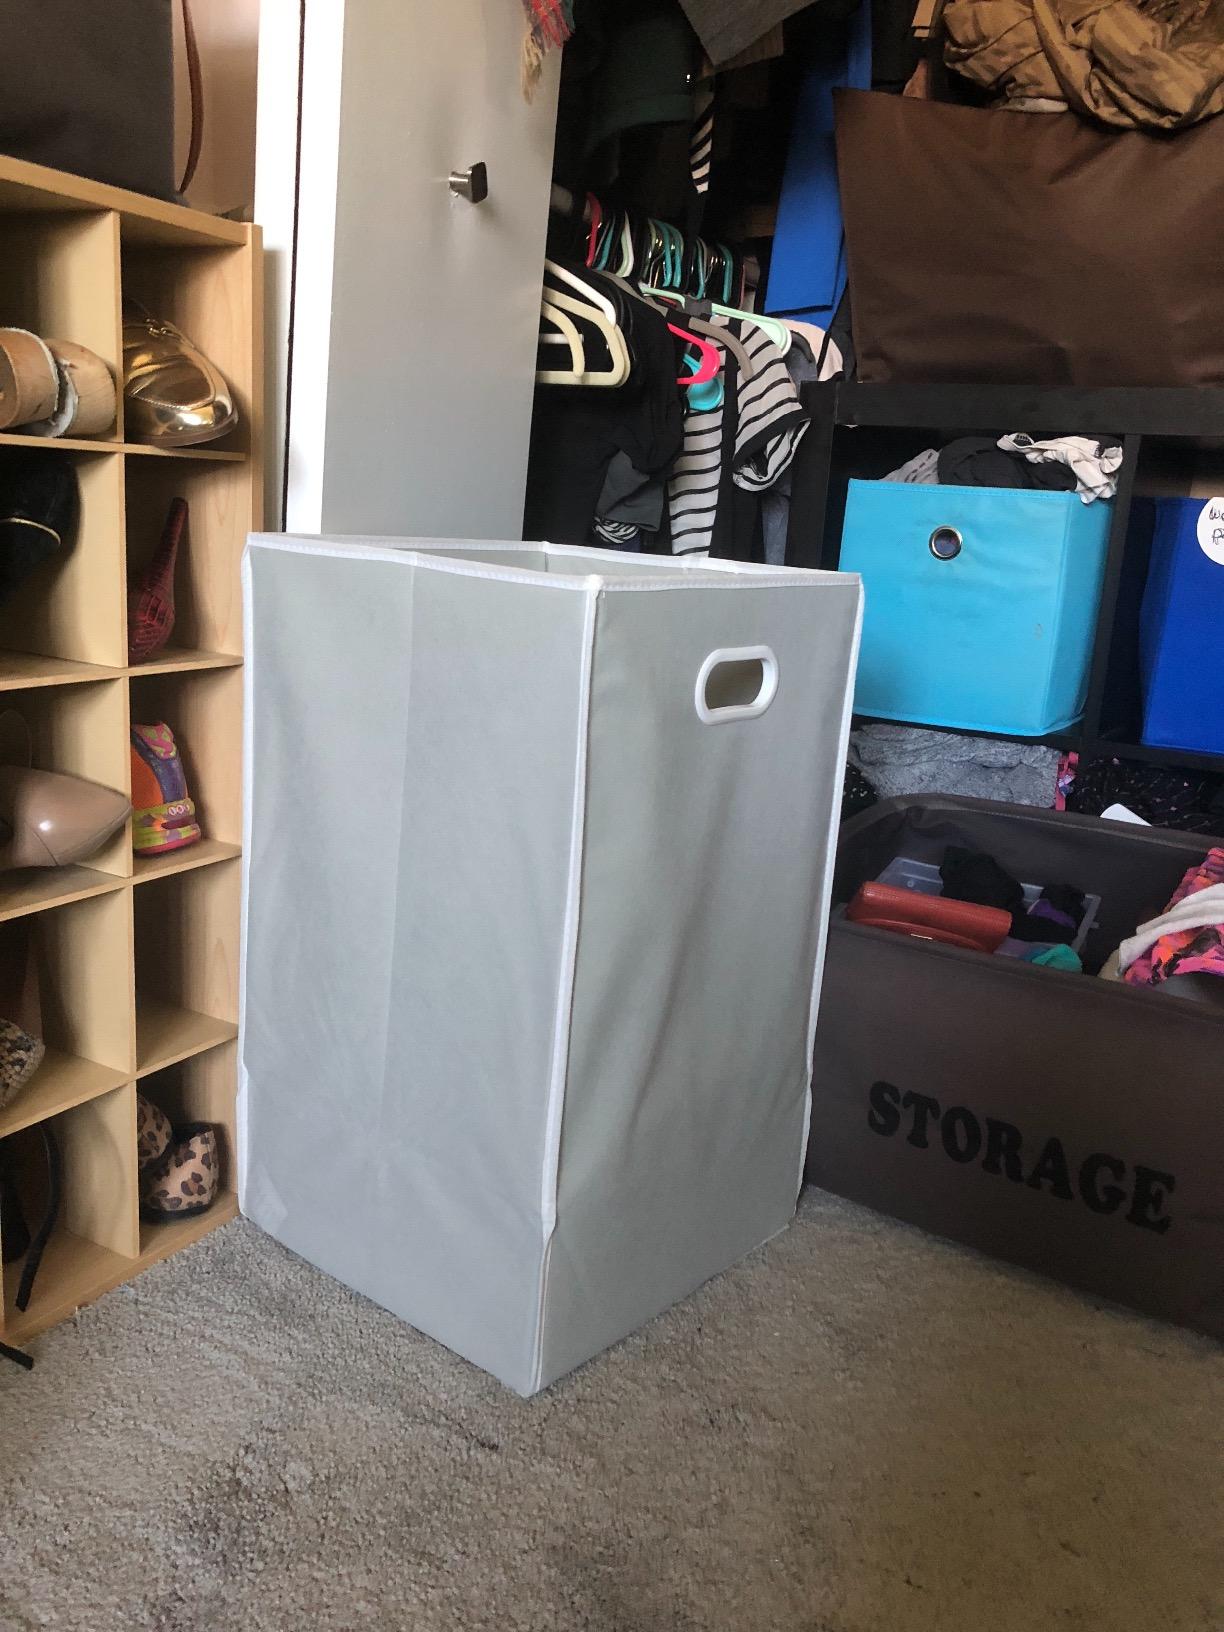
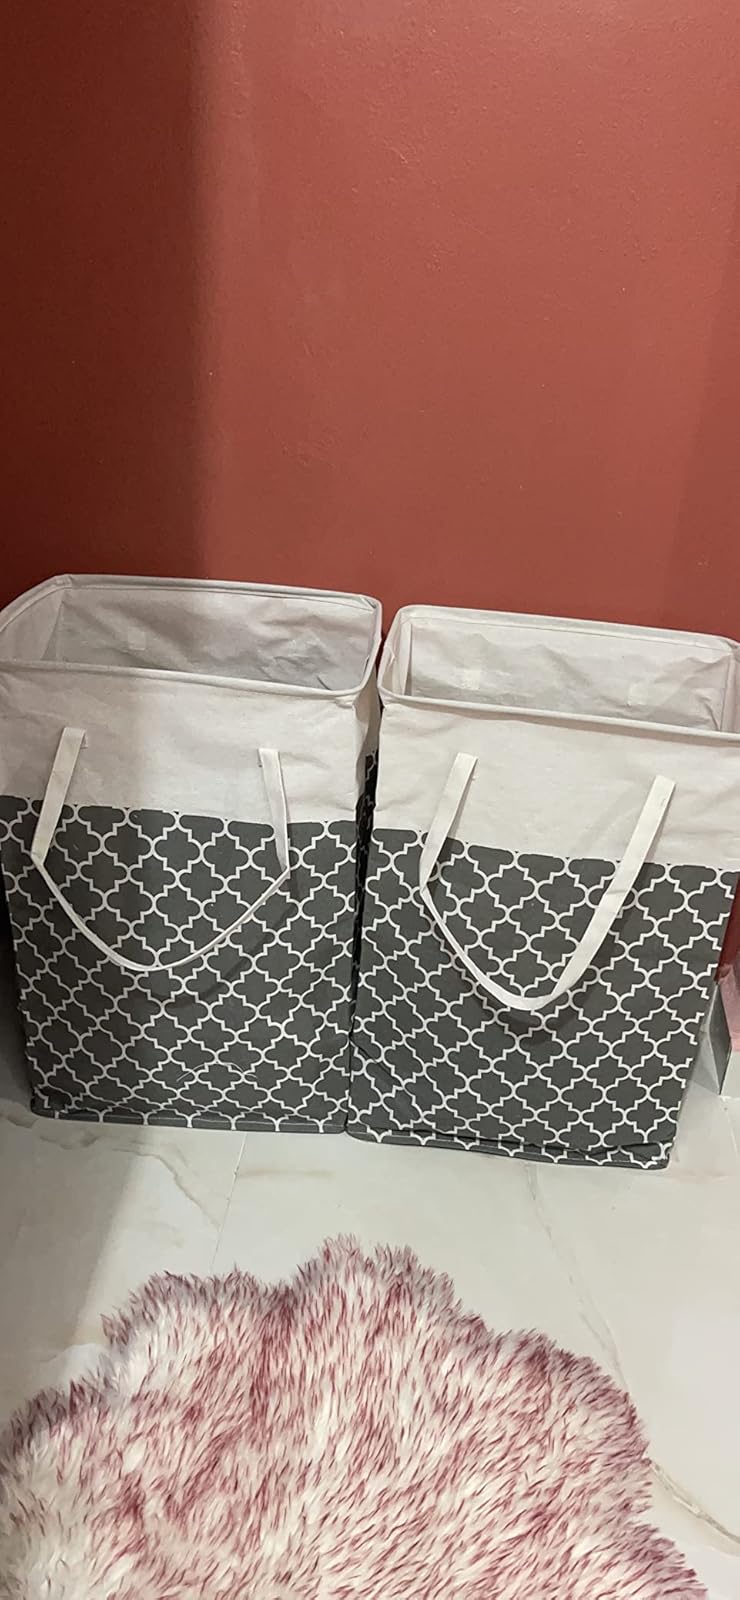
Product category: items_hamper
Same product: no